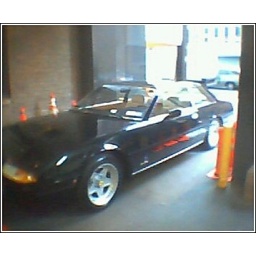
a beautiful gray market Ferrari GT of some kind in the parking garage I use on 39th &amp;amp; 3rd.